Describe the emotion expressed in this image:  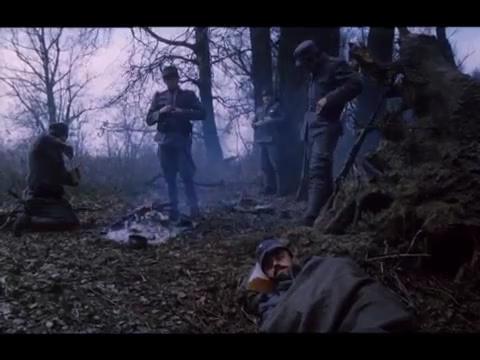
This person displays Suffering, valence and arousal with low intensity.